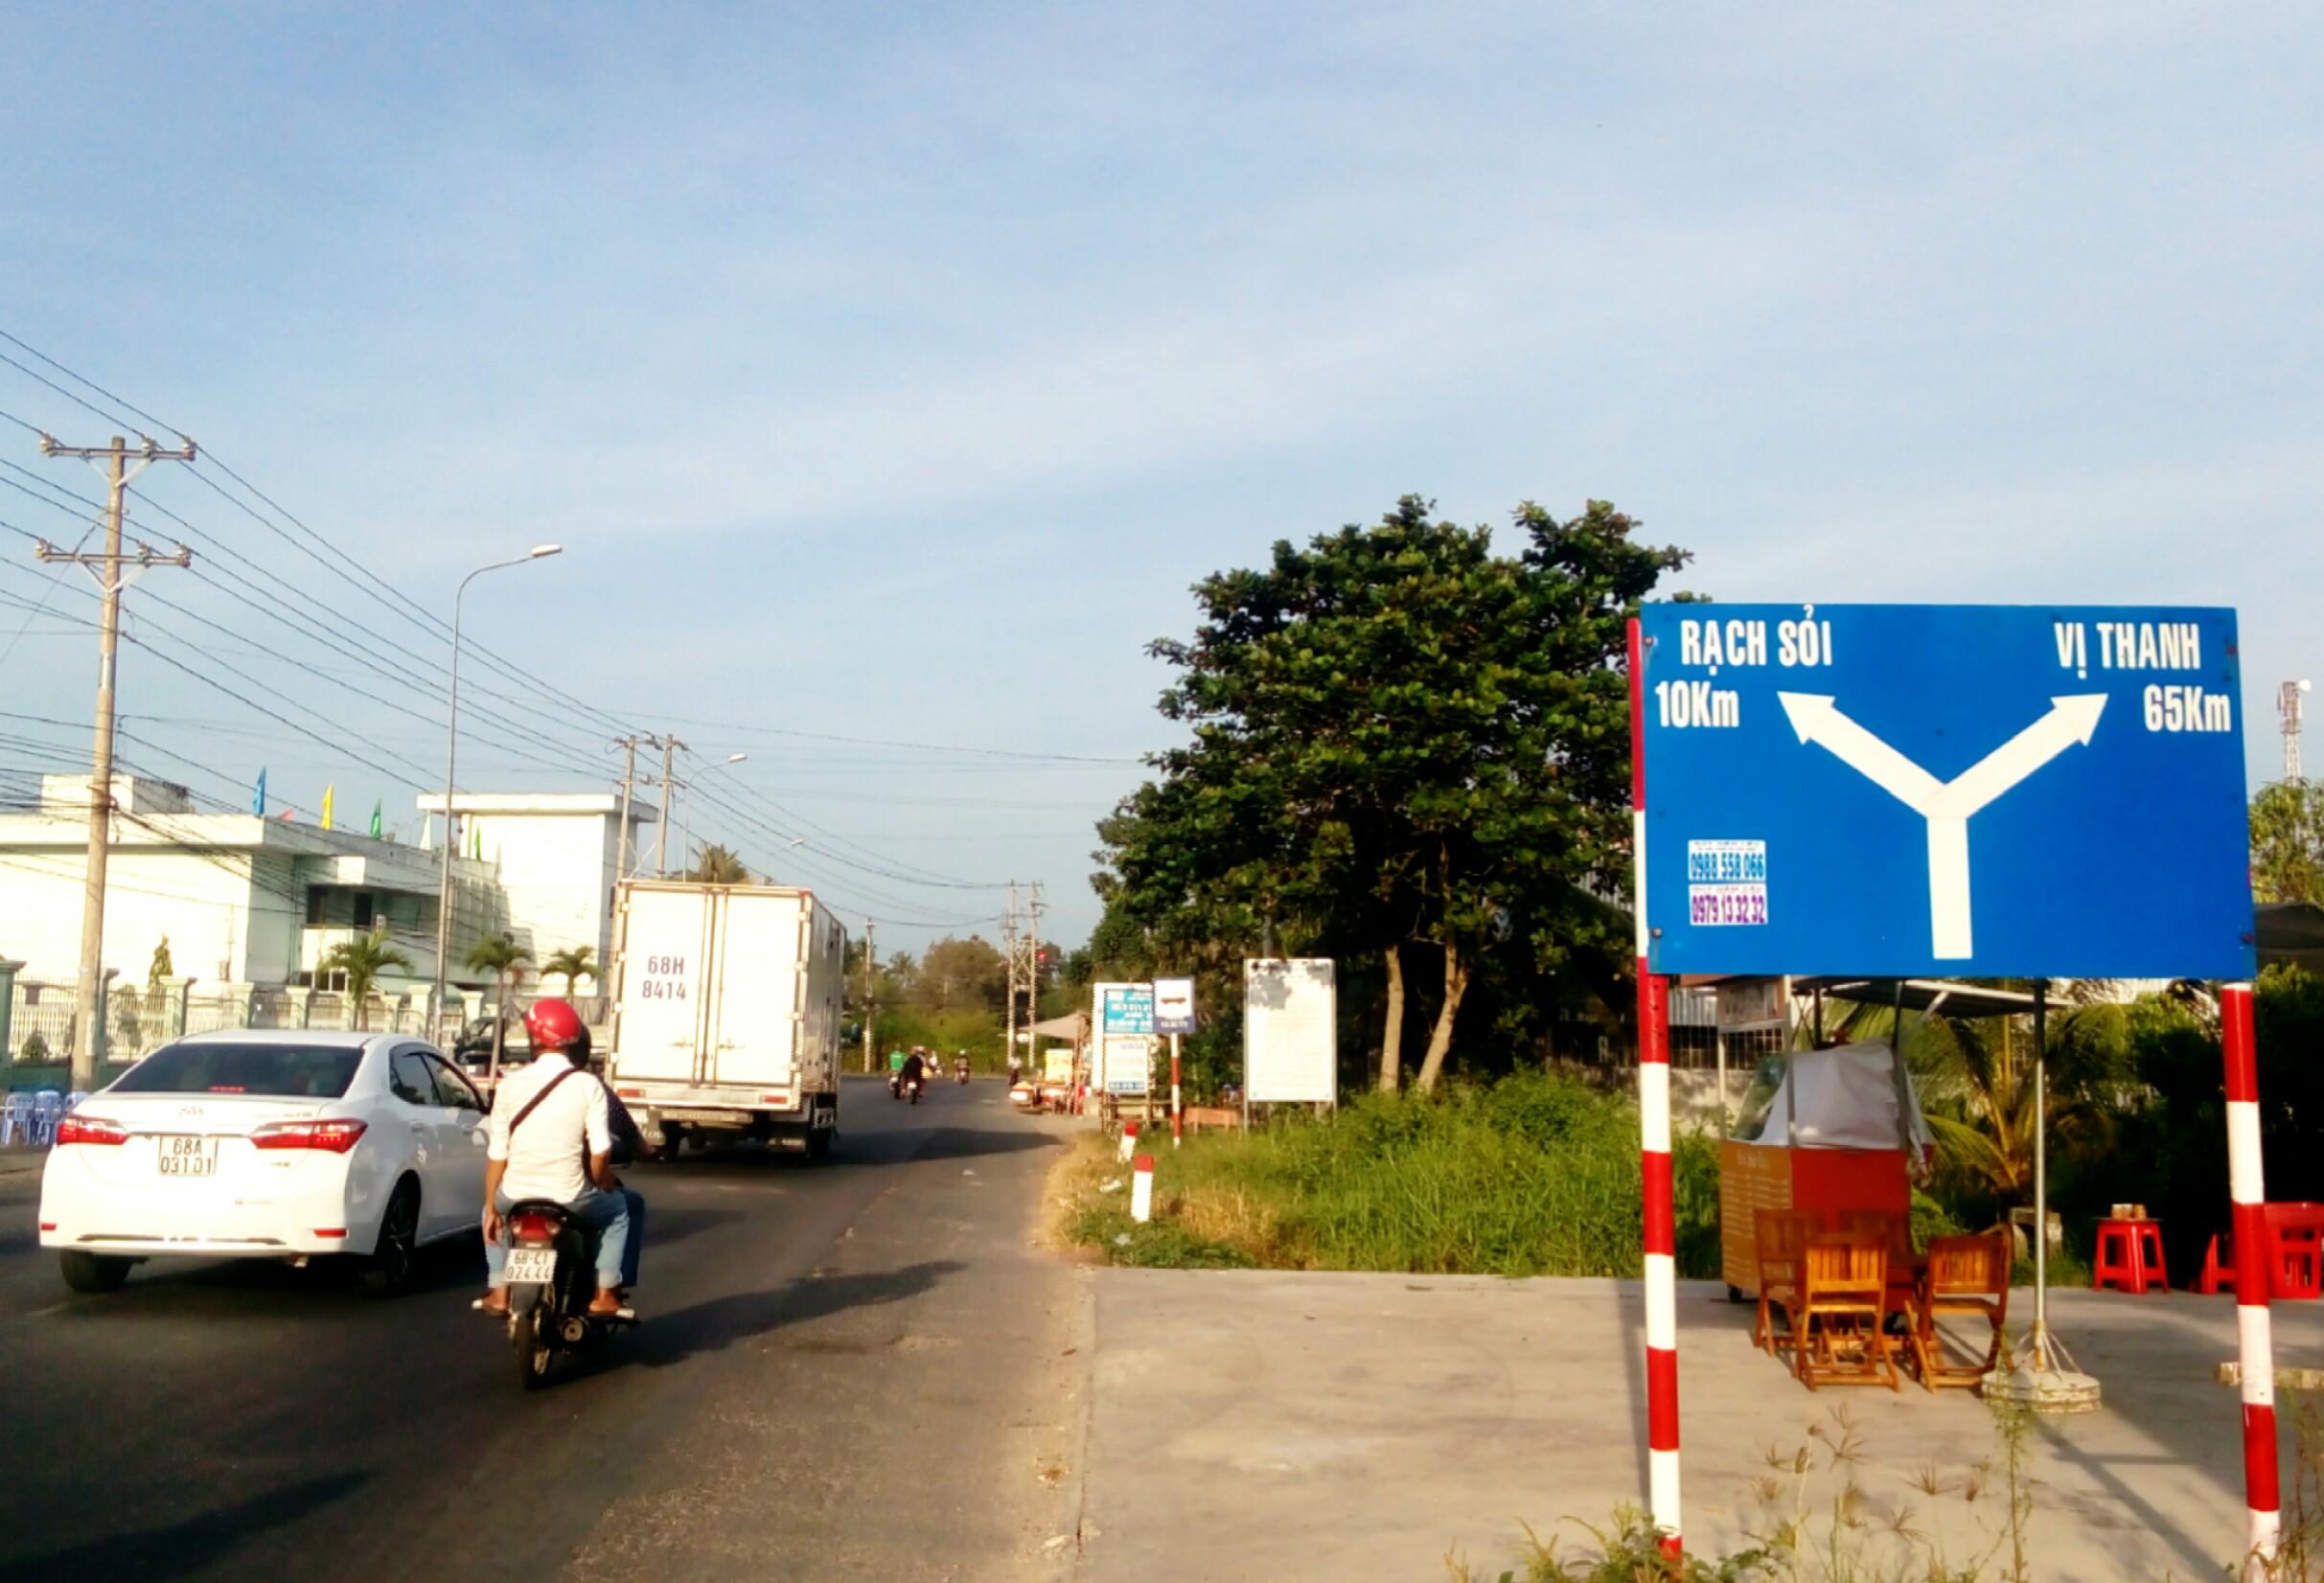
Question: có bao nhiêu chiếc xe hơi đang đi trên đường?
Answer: có một chiếc